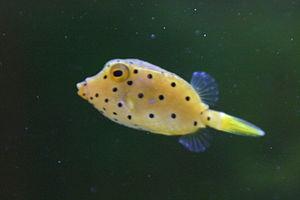
Ostracion cubicus est un poisson de récif de la famille des Ostraciidae et qui se rencontre dans les océans Indien et Pacifique. Le poisson-coffre jaune a un exosquelette rigide.